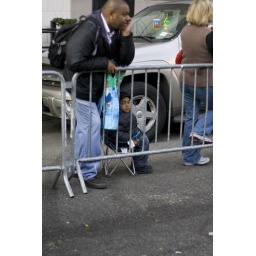
Best seat in the house